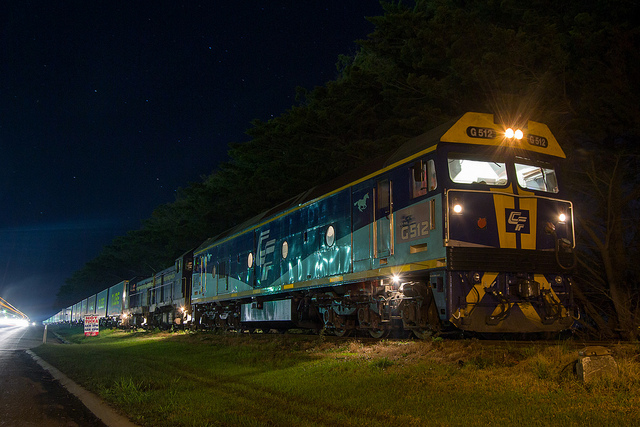
A very large train moving down the track.

A train is stopped on the rails at night

Long train stopped on a siding at night, with power turned on.

a train on a train track in the dark

A train is parked on top of the grass.